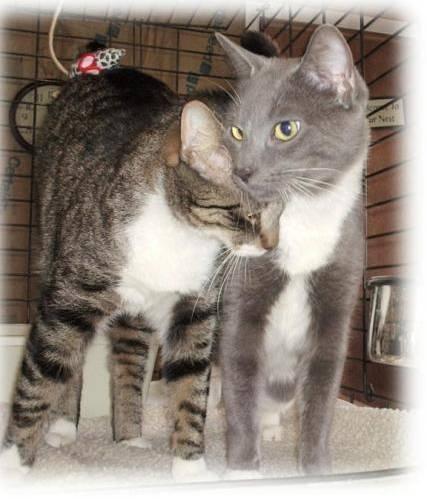
cat